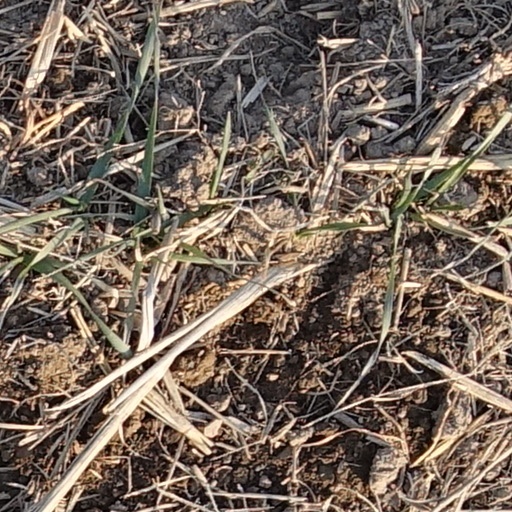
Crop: wheat